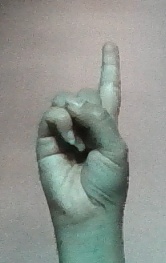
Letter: bb